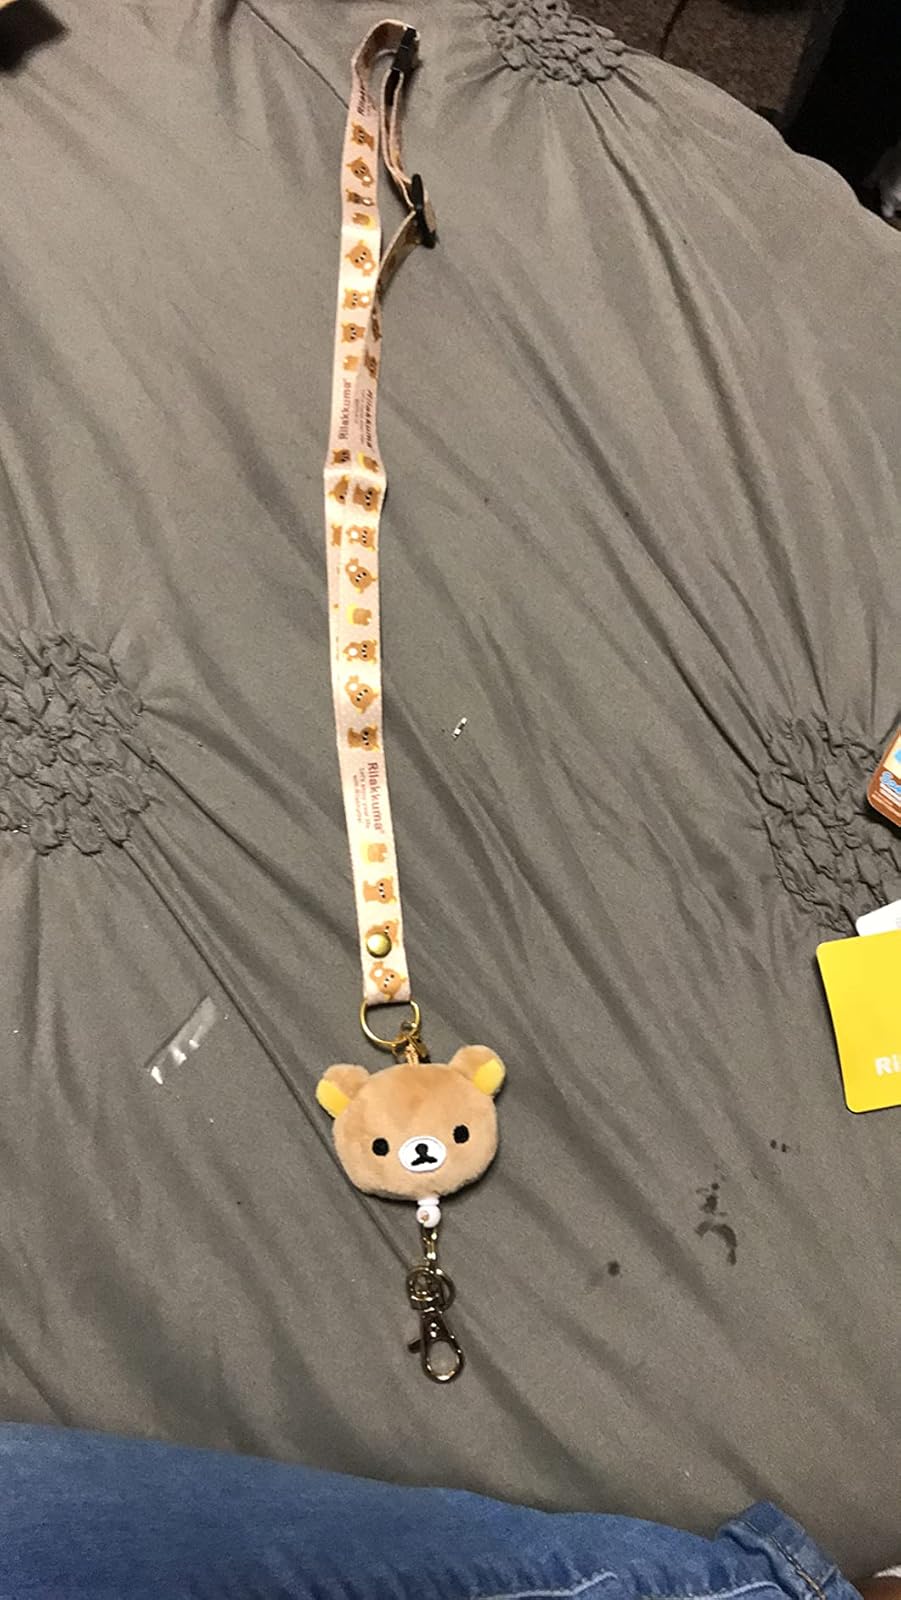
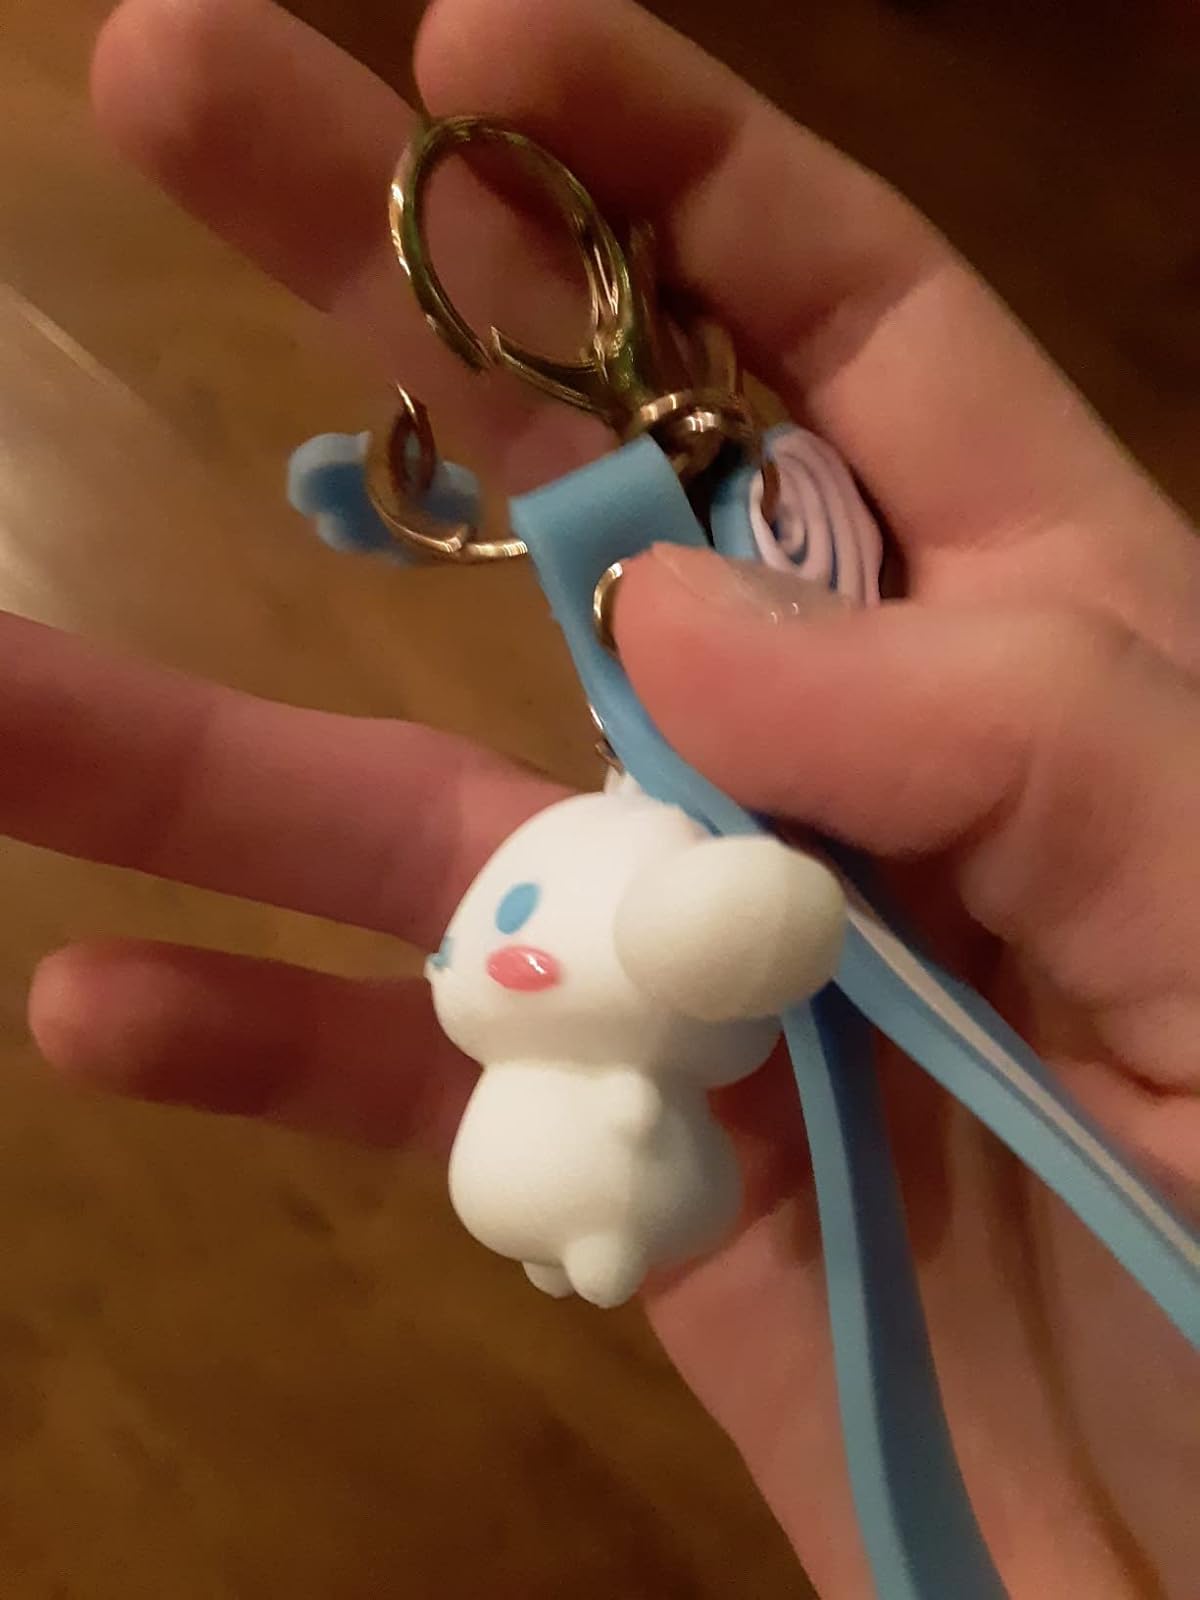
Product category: accessories_keychain
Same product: no